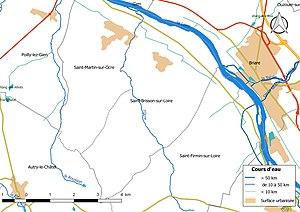
Carte du réseau hydrographique de la commune de fr:Saint-Brisson-sur-Loire (France).
Saint-Brisson-sur-Loire est une commune française située dans le département du Loiret en région Centre-Val de Loire.